William Desmond Taylor

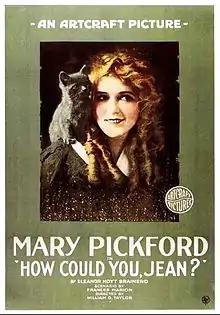
Poster for "How Could You, Jean?" starring Mary Pickford (1918)

Charlotte Shelby was Minter's mother. Like many stage mothers before and since, she has been described as manipulative and consumed by wanton greed over her daughter's career. Minter and her mother were bitterly divided by financial disputes and lawsuits for a time, but they later reconciled. Shelby's initial statements to police about the murder are still characterized as evasive and "obviously filled with lies" about both her daughter's relationship with Taylor and "other matters". Perhaps the most compelling bit of circumstantial evidence was that Shelby allegedly owned a rare .38 calibre pistol and some unusual bullets, which were very similar to the kind which had killed Taylor. After that information became public, she reportedly threw the pistol into a Louisiana bayou.